Managua

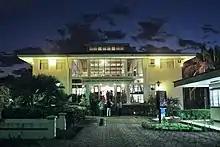
Institute of History of Nicaragua and Central America

Managua is also home to all of the major banks of the nation, Banco de la Producción (BANPRO), BAC Credomatic, Banco de Finanzas (BDF), Banco de Crédito Centroamericano (Bancentro) and its parent company the Lafise Group. Several new hotels including Crowne Plaza, Best Western, InterContinental, Holiday Inn, and Hilton currently have facilities in Managua. As well as many hotels, Managua has opened four western style shopping centers or malls, such as Plaza Inter, Centro Comercial Metrocentro, , and Multicentro Las Americas, with many more being constructed.